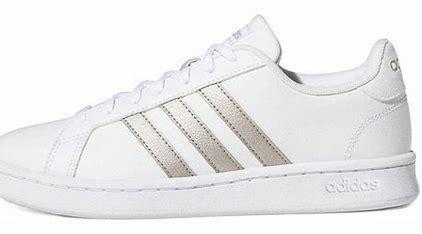
Brand: adidas
Model: neo Adidas NEO Grand Court